Volkmar Denner

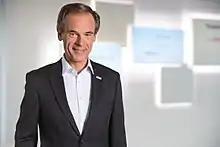
Volkmar Denner 2017

Dr. Volkmar Denner (born 30 November 1956 in Uhingen) is a German business executive who was the CEO of Robert Bosch GmbH from 2012 July to 2021 December.